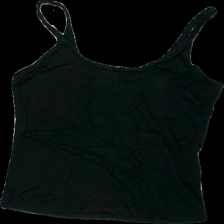
View: front
Type: Tank top
Category: Ladies
Brand: Part Two
Colors: Black
Material: 58% cotton 42% viscose
Cut: Regular
Size: L
Season: Summer
Damage location: top left
Damage 2 location: top right
Damage 3 location: bottom center
Price range: <50
Recommended usage: Export
Description: svart linne, mycket hårig